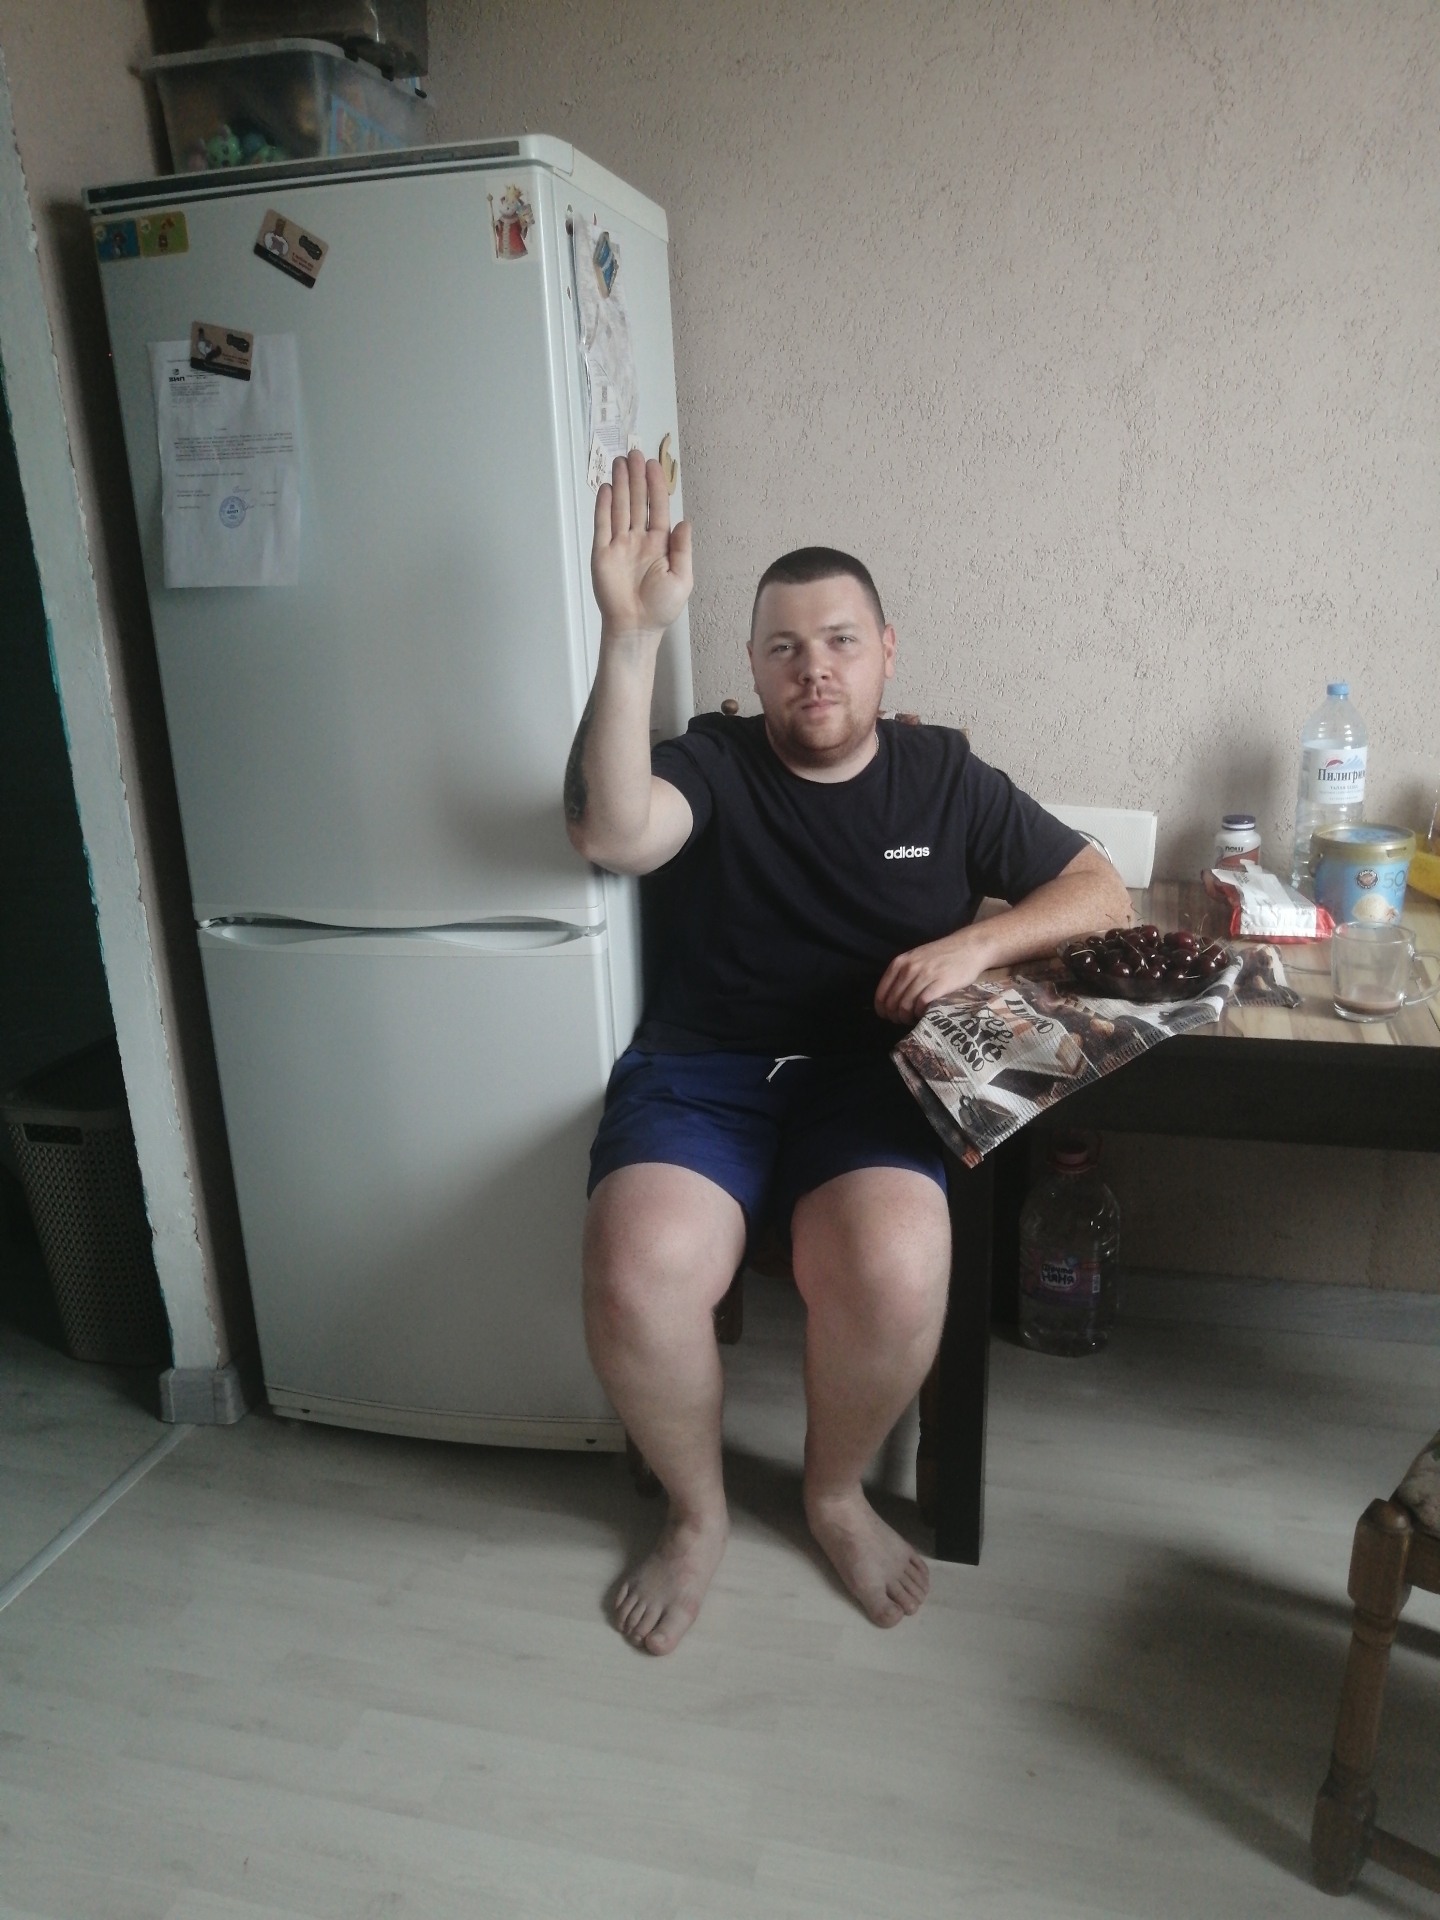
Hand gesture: stop